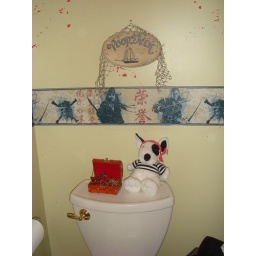
Lynn's bathroom at her house in St. Augustine. LOVE IT!!!